International Space Station

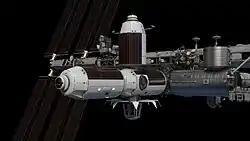
Early rendering of the Axiom Orbital Segment, made prior to assembly plan changes

"Nauka", also known as the "Multipurpose Laboratory Module, Upgrade", is a Roscosmos-funded component of the ISS that was launched on 21 July 2021, 14:58 UTC. In the original ISS plans, "Nauka" was to use the location of the Docking and Stowage Module (DSM), but the DSM was later replaced by the "Rassvet" module and moved to "Zarya"s nadir port. "Nauka" was successfully docked to "Zvezda"s nadir port on 29 July 2021, 13:29 UTC, replacing the "Pirs" module.